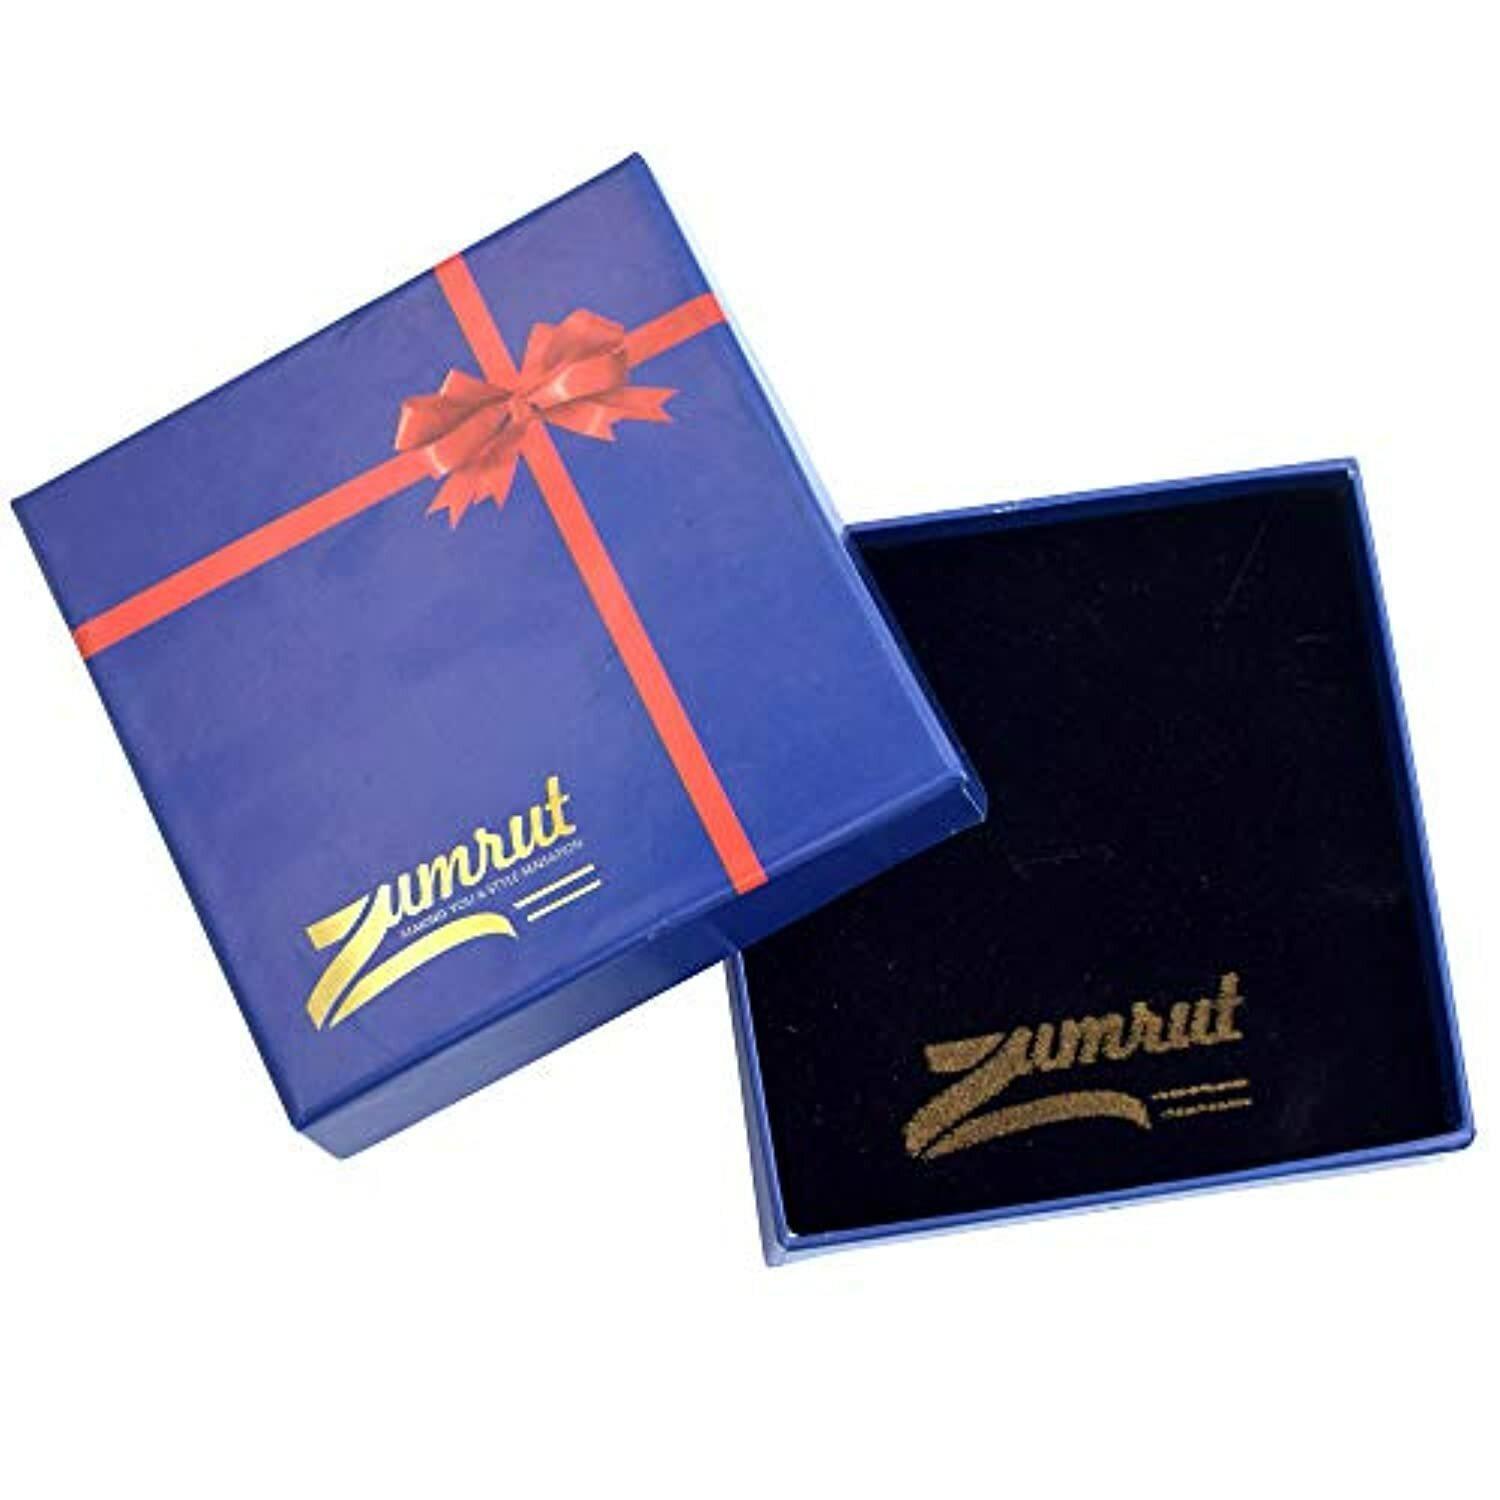
ZUMRUT MAKING YOU A STYLE SENSATION Chain Pendant (Men and Women)
Type: Necklaces & Pendants
Brand: ZUMRUT MAKING YOU A STYLE SENSATION
Price: Rs. 449
 A fashion cum traditional pendant, this fish shape pendant is exclusive, and quality product. Fish is attractively festured, with fins, and eyes adding to the charm. The fish tail is flexible and flutters just like actual fish. A dailywear, attractive, attention grabbing shiny religious temple jewellery chain pendant.
Features: material gold plated brass. Stones white cz (cubic zirconia). Size of pendant I (inch) x 10 (mm). Chain 24 inch. Weight 7 gms,Looks exactly like a real gold pendant. Comes with a 22 inch gold plated rope chain. We guarantee the style is the same as shown in the pictures,Can be worn by both men and women. An excellent gift to people of all ages,Search zumrut in amazon search bar, for a wide range of jewellery.
Included: 1 Locket Pendant